London–Aylesbury line

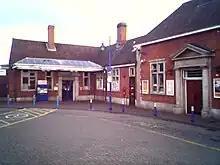
Aylesbury station

London Underground own the track and co-run on the line between Harrow on the Hill and the property boundary north of Amersham.